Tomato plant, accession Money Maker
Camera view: horizontal (90 deg, fisheye); turntable rotation: 300 degrees
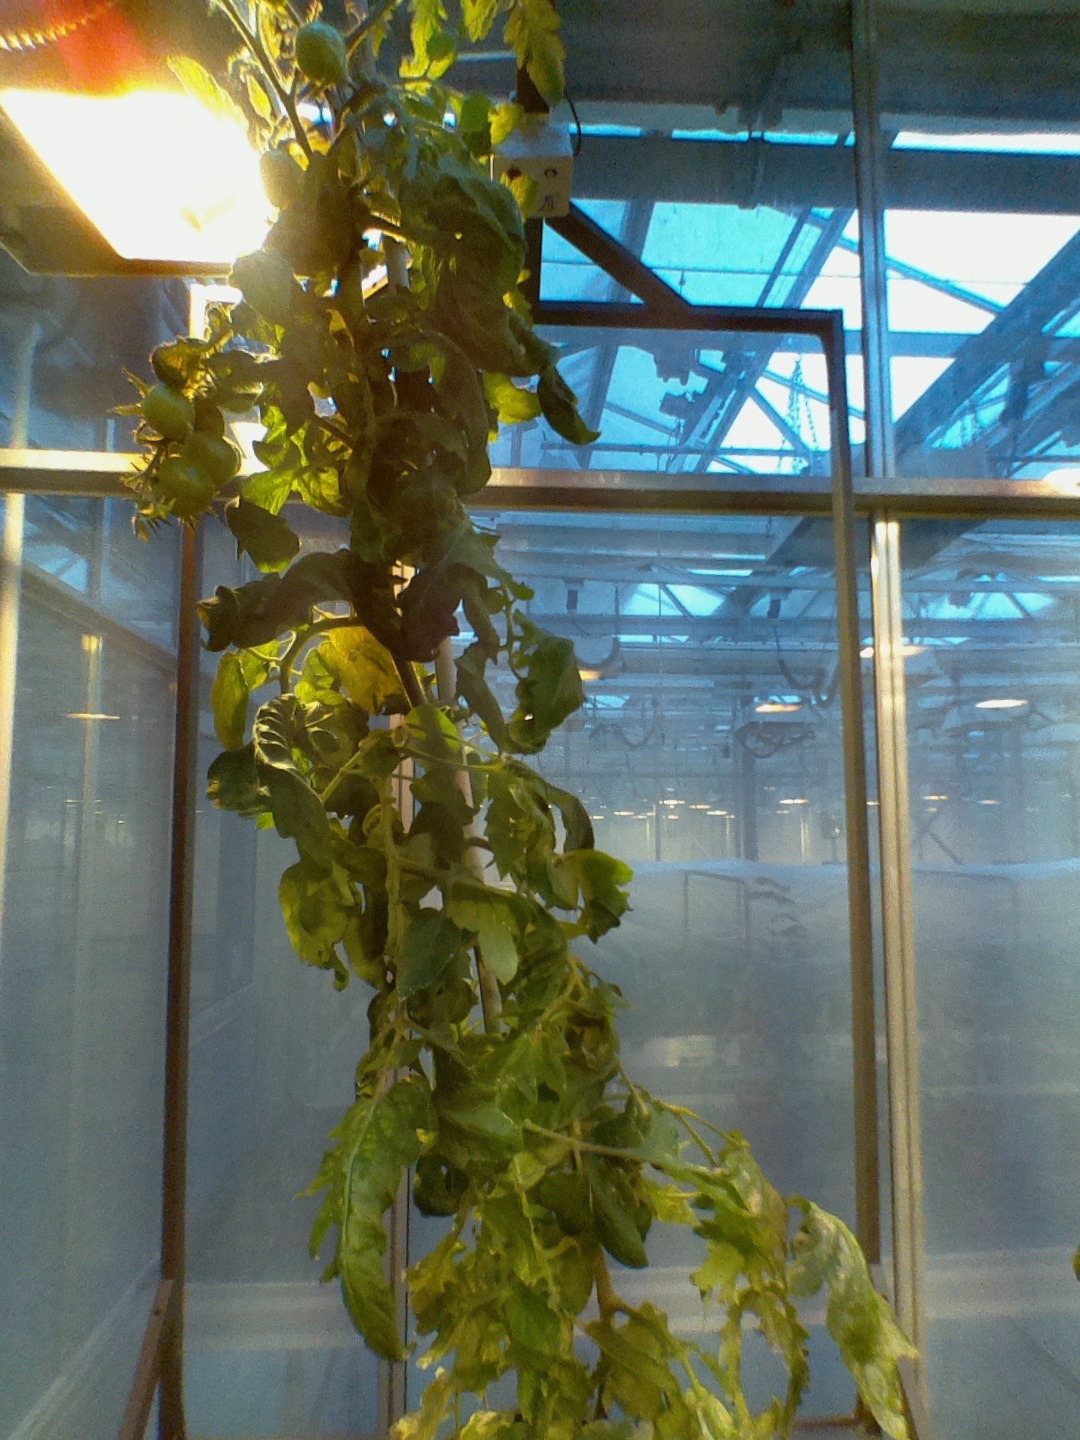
BBCH growth stage 75: 50%-60% of final fruit size